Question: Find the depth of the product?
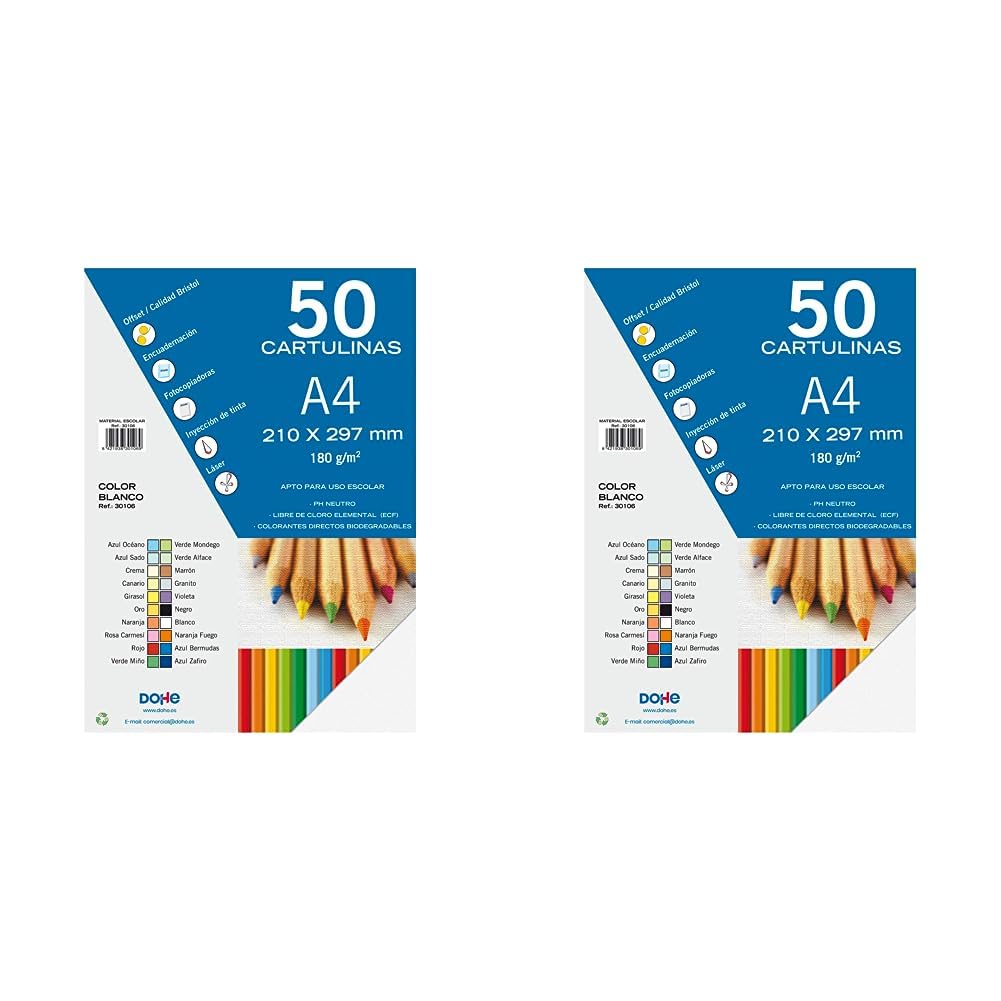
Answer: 297.0 millimetre